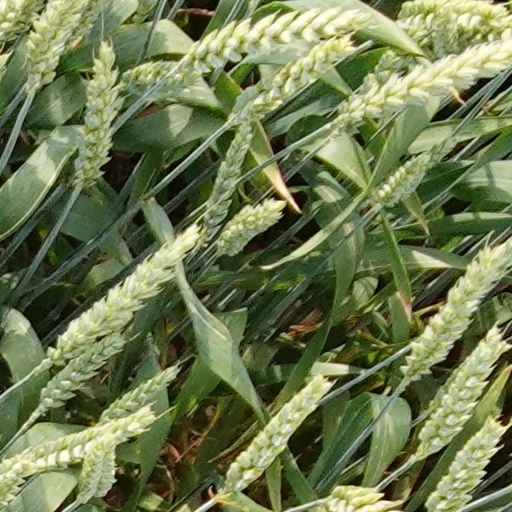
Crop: wheat